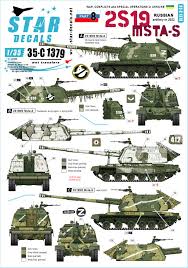
Label: Self Propelled Artillery